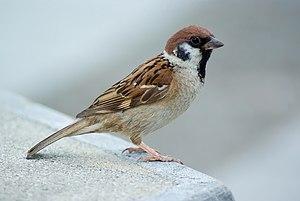
Moineau friquet
La campagne des quatre nuisibles, selon le langage officiel, aussi appelée grande campagne du moineau ou campagne « Tuez les moineaux », fut l'une des premières campagnes lancées lors du Grand Bond en avant de 1958 à 1962. Les quatre nuisibles à éliminer étaient les rats, les mouches, les moustiques et les moineaux friquets.
Le site Natura 2000 de la vallée de la Charente entre Angoulême et Cognac est situé pour 99 % dans le département de la Charente et pour 1 % en Charente-Maritime le long du fleuve Charente et de ses principaux affluents : la Touvre, la Boëme et la Soloire, dans le sud-ouest de la France.
La flore et la faune d'Algérie regroupe un certain nombre d'espèces végétales et animales. Il y a plusieurs parcs protégés en Algérie dont Chréa, Parc national de Belzma, Parc national de l’Ahaggar, Parc national de Chréa, Parc national de Theniet El Had, Parc culturel du Tassili, Parc national de Gouraya, Parc national du Djurdjura, le parc national d'El kala. Aussi, le pays abrite d’énorme variété d'espèces animales et végétales.